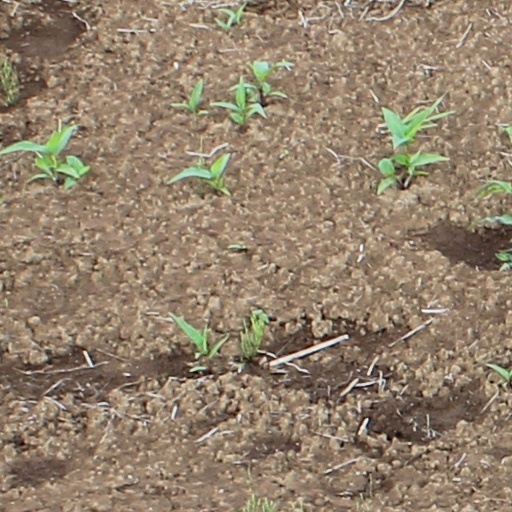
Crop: wheat